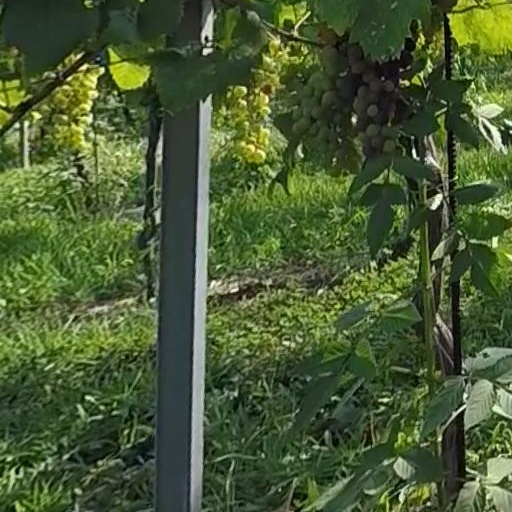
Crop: grape